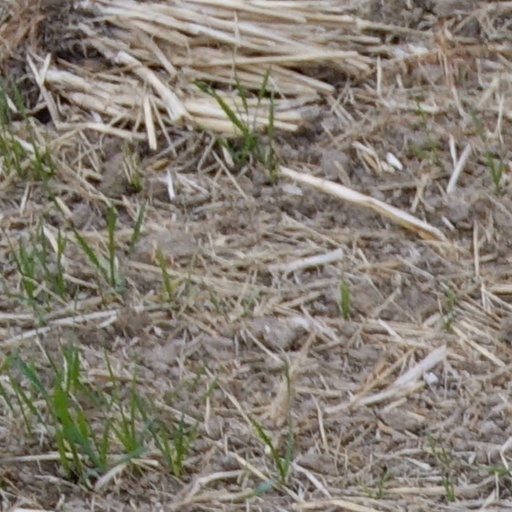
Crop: wheat